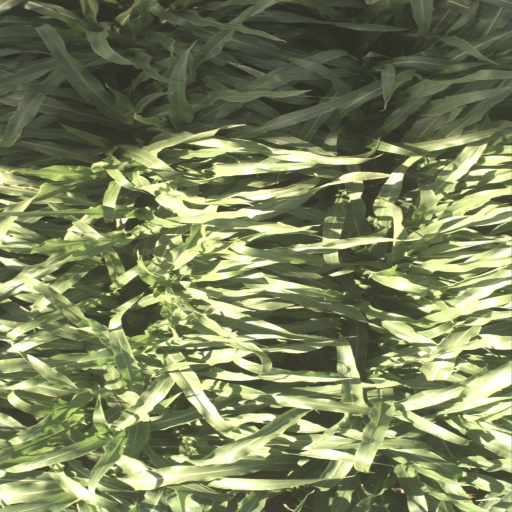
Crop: sorghum